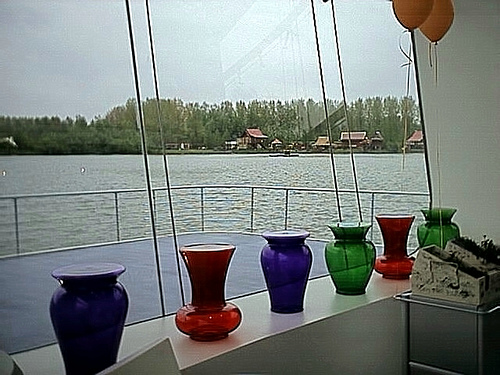
Vases sit in a row on a boat on the water.